Holway, Flintshire

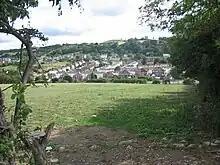
Holway in 2006

Holway is a housing estate in Flintshire, Wales. It is to the east of Carmel and to the north of the North Wales expressway.